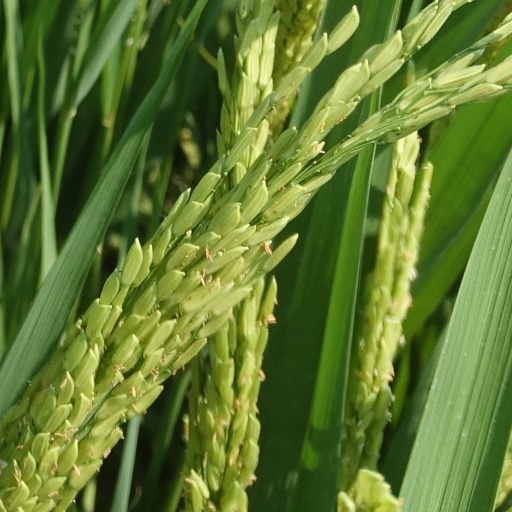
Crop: rice